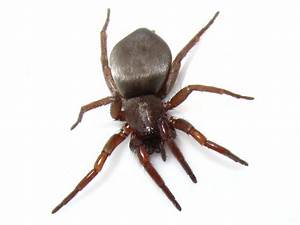
Label: ragno